Surčin

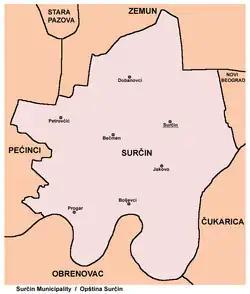
Map of Surčin municipality

Surčin is a municipality of the city of Belgrade. It is located in the eastern Syrmia region in Central Europe, 32km west of downtown Belgrade. As of 2022 census, it has a population of 45,452 inhabitants.